Amel Larrieux

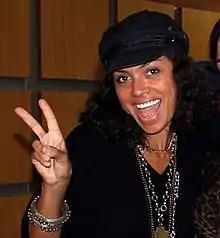
Larrieux in San Diego on October 30, 2008

Amel Eliza Larrieux (née Stowell; born March 8, 1973) is an American singer-songwriter, musician and keyboardist. Larrieux rose to fame in the mid-1990s as a founding member of the duo Groove Theory along with Bryce Wilson. After leaving the group in 1999, she released her debut solo album, "Infinite Possibilities", the following year on Epic Records.